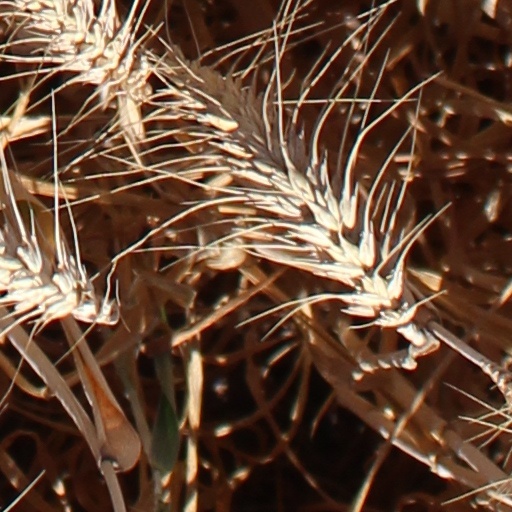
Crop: wheat